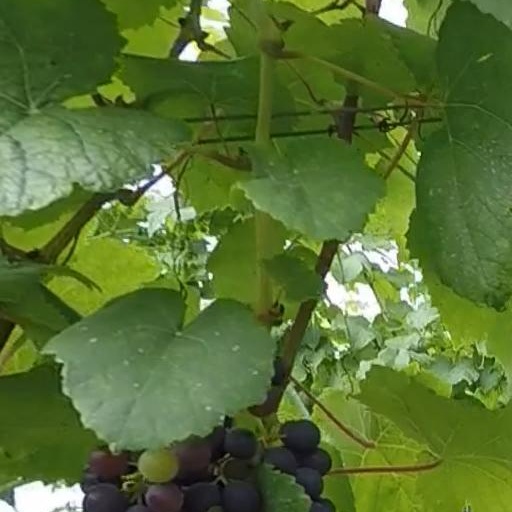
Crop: grape